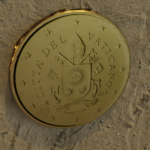
Coin value: 10cents
Country: va
Edition: 2017